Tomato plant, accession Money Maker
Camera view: tilt-top (135 deg); turntable rotation: 30 degrees
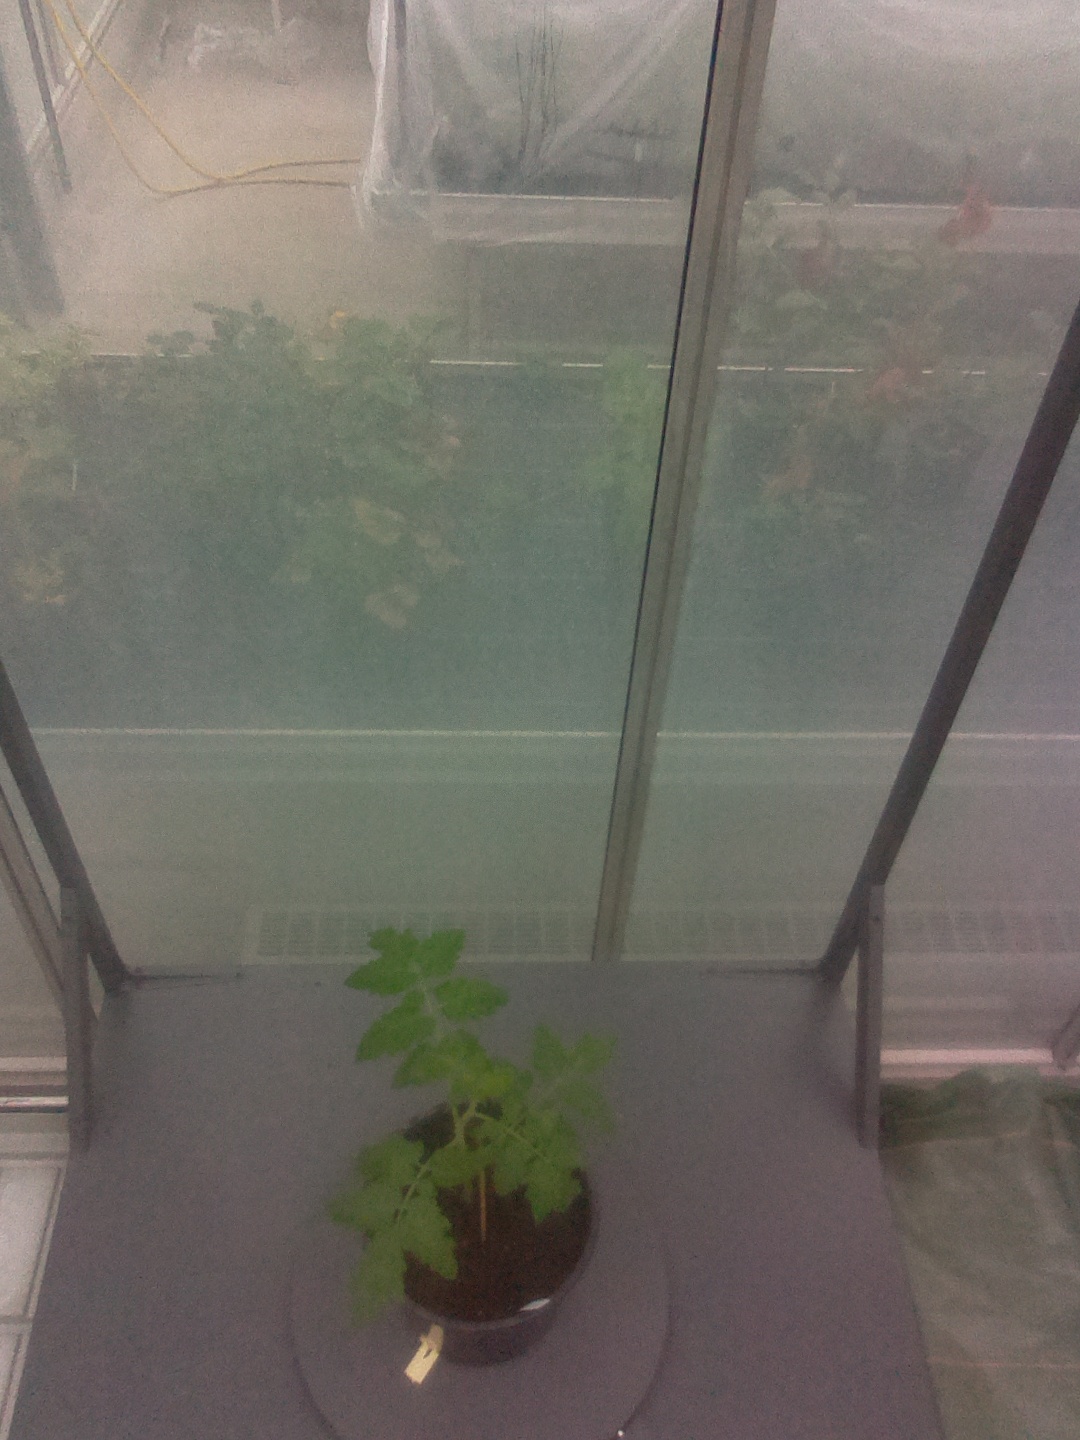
BBCH growth stage 13: 6 of true leaves visible